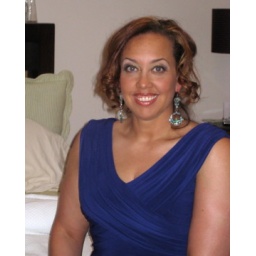
I swear this dress is purple but it keeps coming up blue on screen in the pictures.